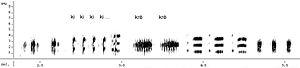
Chant de la Rousserolle turdoïde. Sonagramme d'un extrait d'une phrase. Sur l'échelle horizontale
La Macta est un oued côtier d'Algérie, situé au Nord-Ouest du pays, il est formé par la réunion de deux cours d'eau : le Sig et Habra.
La Rousserolle turdoïde ou Rossignol des rivières est une espèce de fauvette des marais appartenant à la famille des Acrocephalidae.